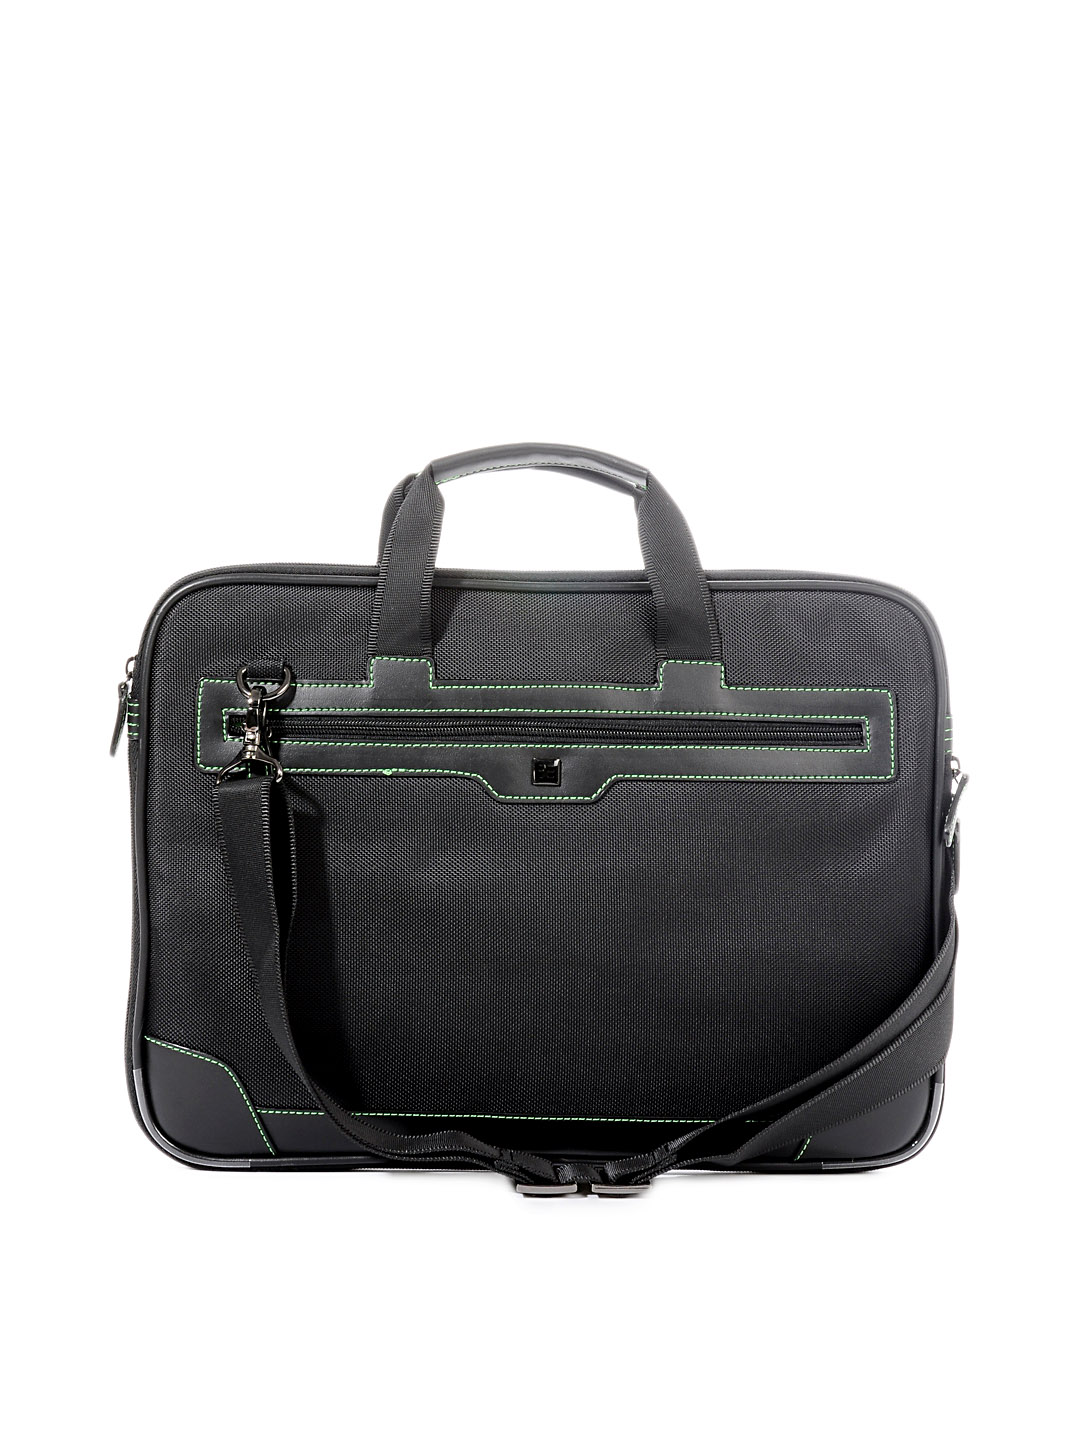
Peter England Unisex Black Laptop Bag
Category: Accessories / Bags / Laptop Bag
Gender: Unisex
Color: Black
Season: Fall 2012
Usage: Casual